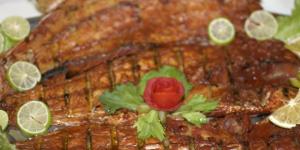
pescado zarandeado